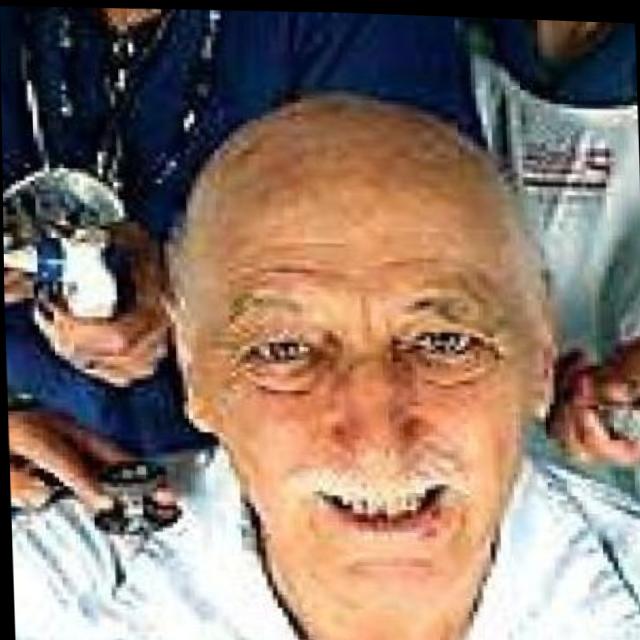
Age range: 65+